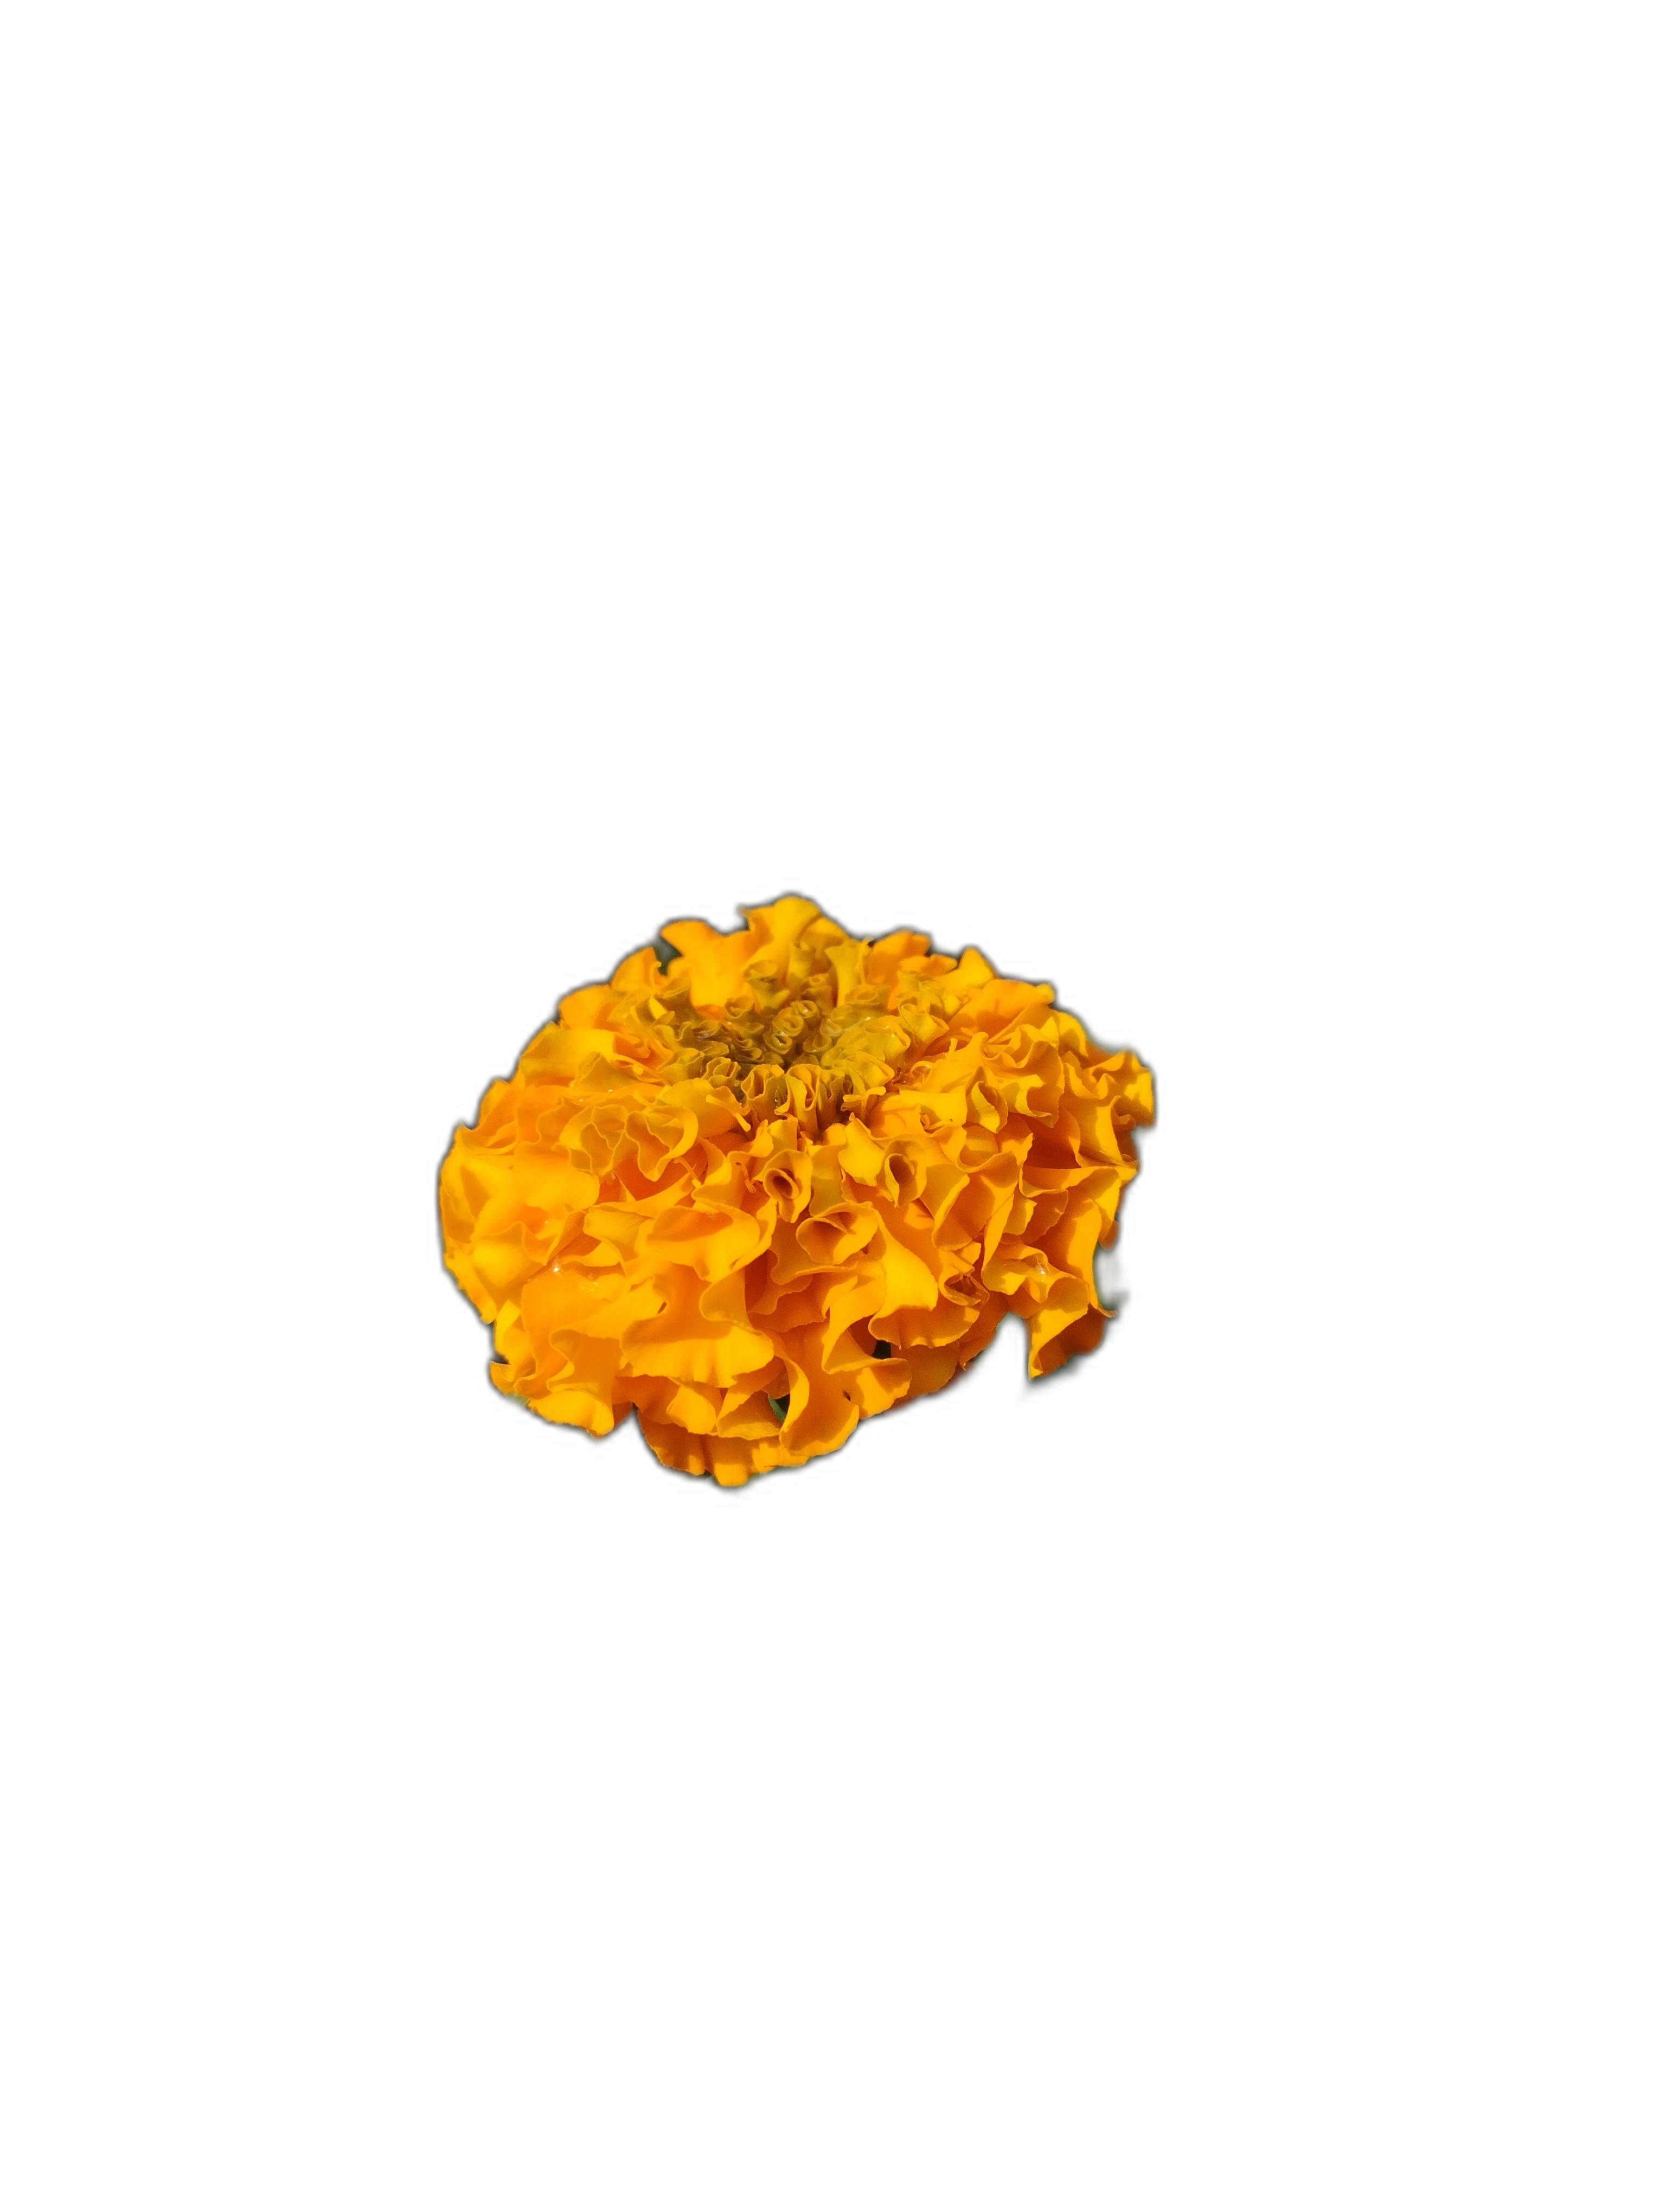
Label: Marigold